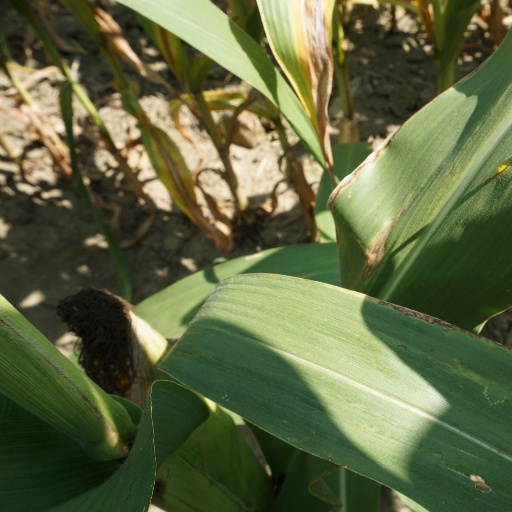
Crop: maize; corn